Transylvania County, North Carolina

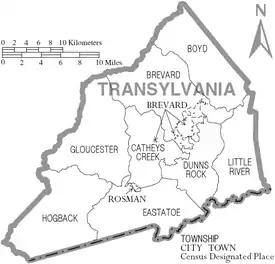
Map of Transylvania County with municipal and township labels

According to the U.S. Census Bureau, the county has an area of , of which is land and (0.52%) water.